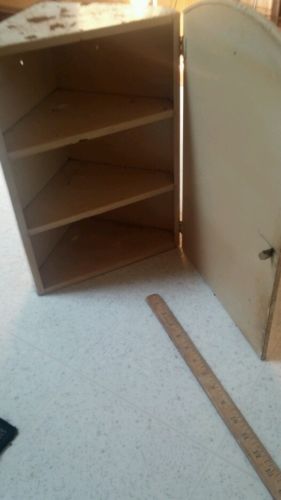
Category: cabinet